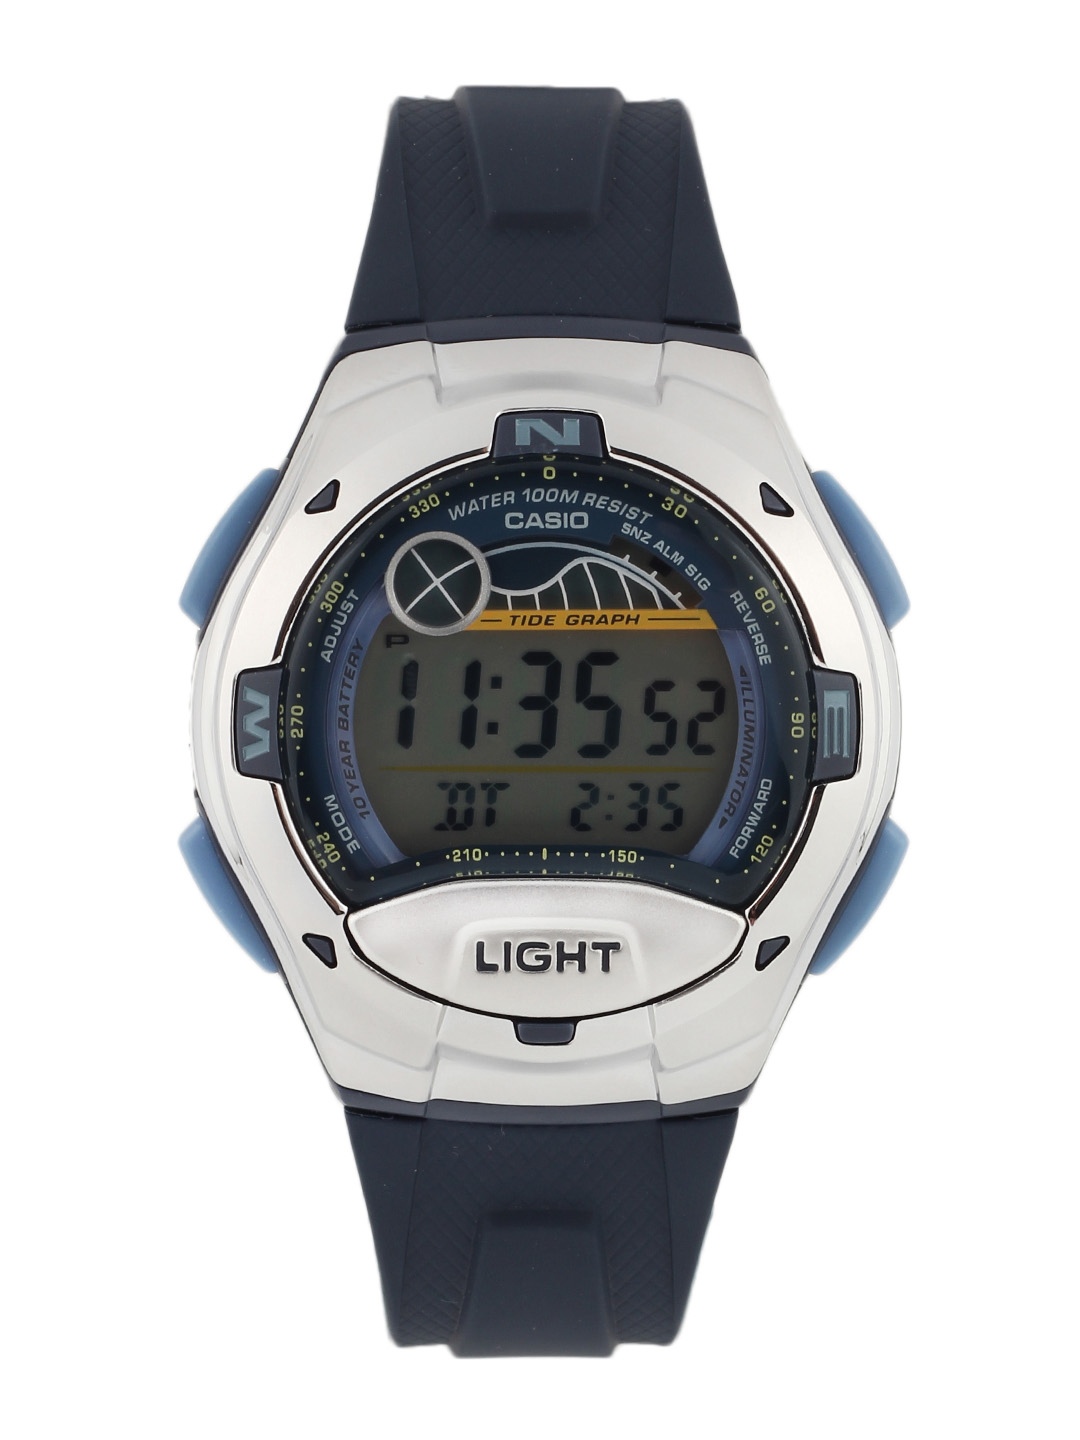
Casio YOUTH Men Blue Digital Watch I072 W-753-2AVDF
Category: Accessories / Watches / Watches
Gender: Men
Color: Blue
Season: Winter 2016
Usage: Casual